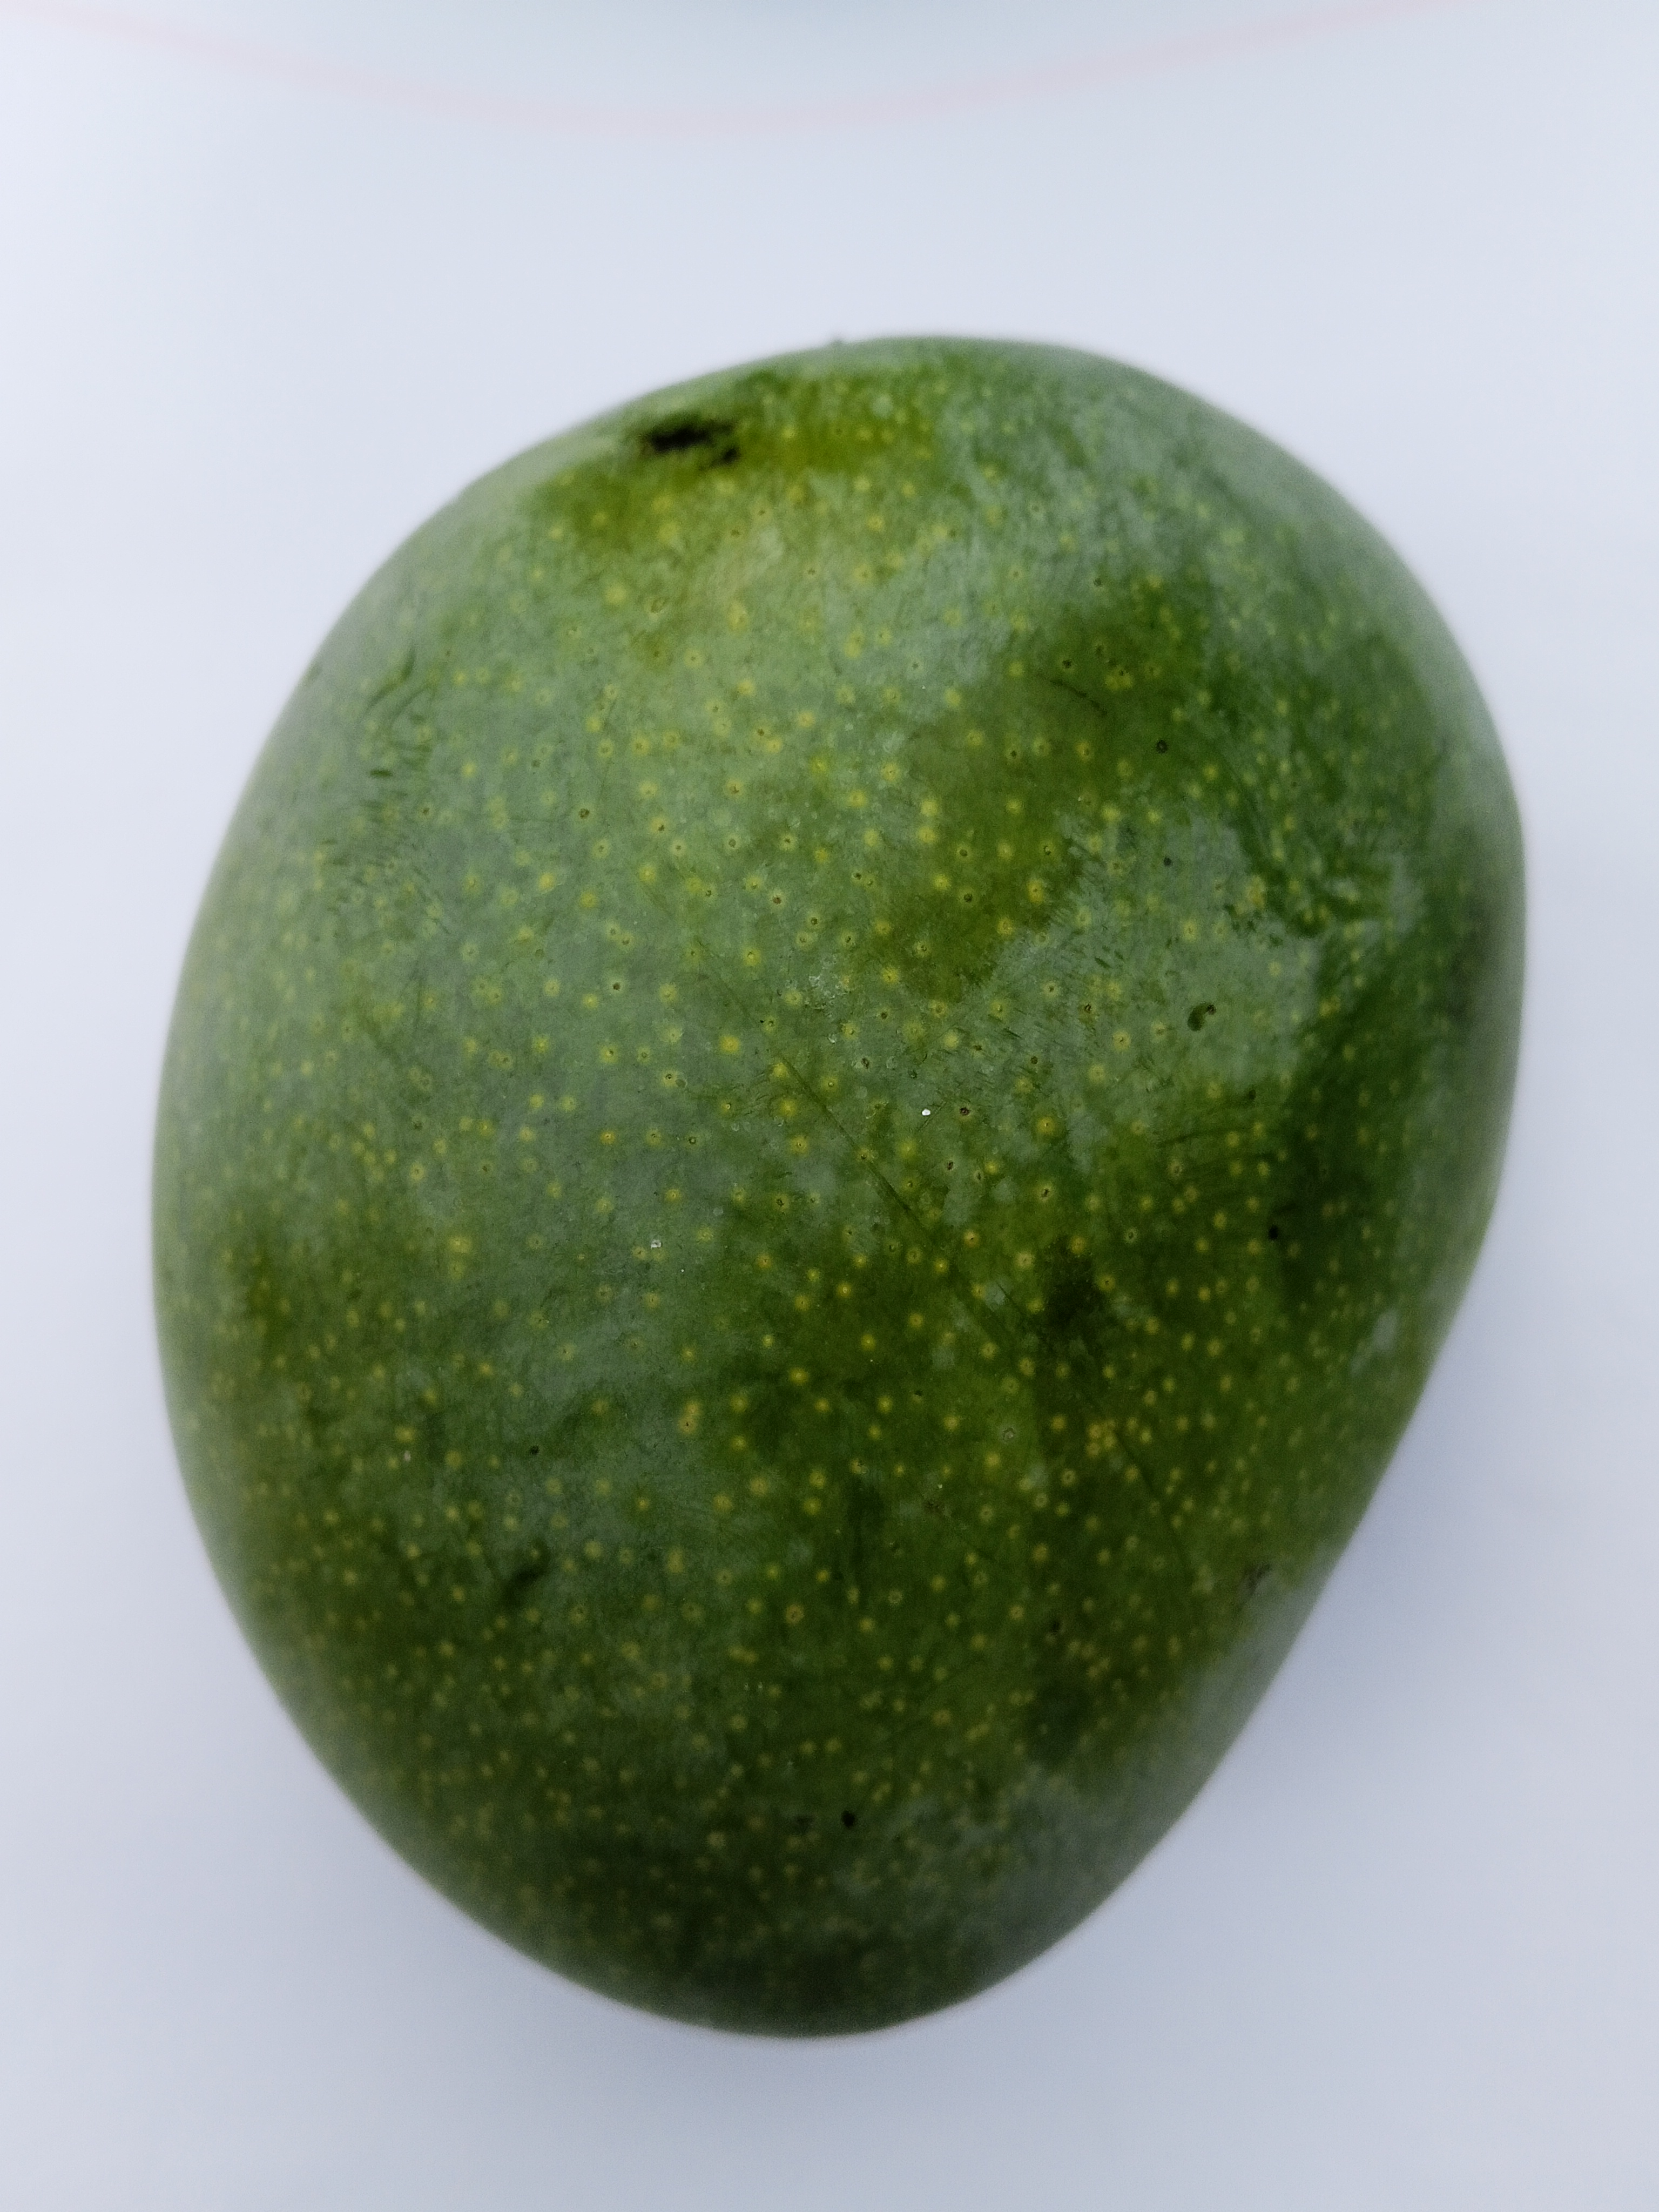
Mango variety: Bari 4